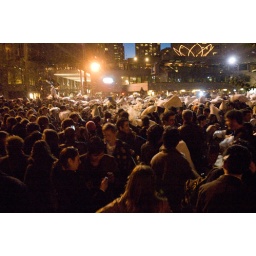
Flash mob pillow fight near the ferry building in SF.